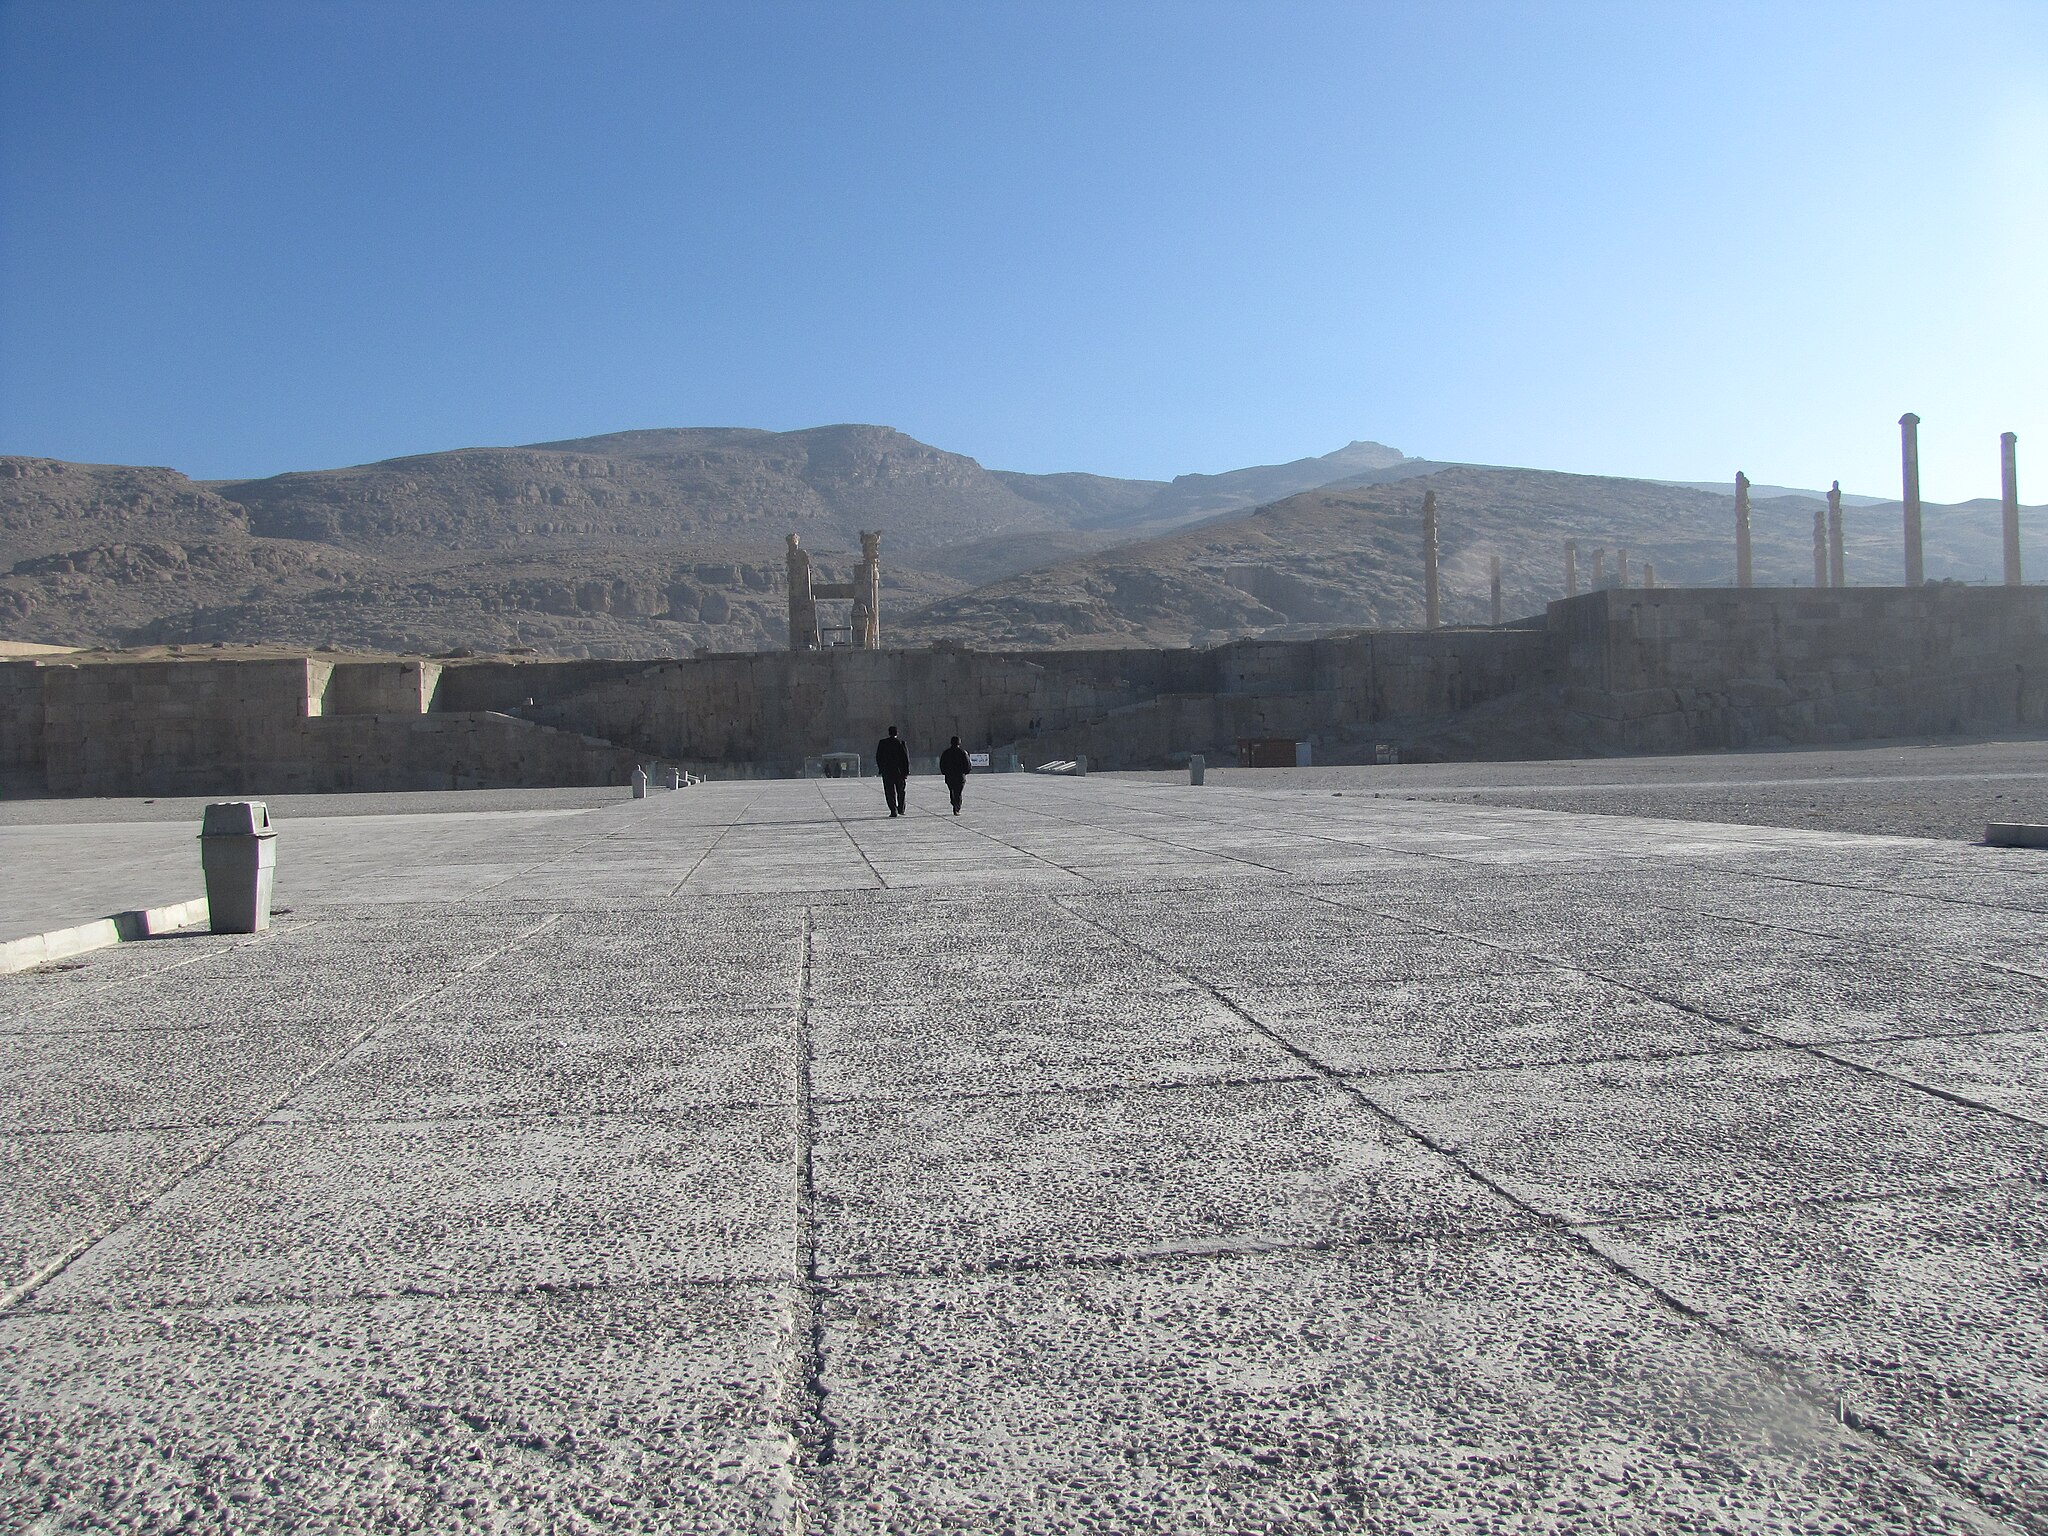
Title: تخت جمشید از نمای دور
Date: 2010-12-02 09:30:24
Categories: Images from Wiki Loves Monuments 2019, Self-published work, Cultural heritage monuments in Iran with known IDs, Uploaded via Campaign:wlm-ir, Images from Wiki Loves Monuments in Marvdasht, 2010 in Persepolis, Images from Wiki Loves Monuments 2019 in Iran, Iran photographs taken on 2010-12-02, Remote views of Gate of All Nations, Terrace Stairway of Persepolis